California State Polytechnic University, Pomona

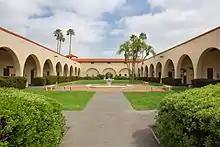
Old horse stables

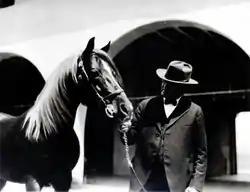
Cal Poly Pomona stands on the former Arabian horse ranch of cereal magnate W.K. Kellogg.

Events leading to the foundation of present-day Cal Poly Pomona began with the ending of the Voorhis School for Boys near Walnut Creek in San Dimas, California, and its acquisition by the San Luis Obispo–based California Polytechnic School in 1938.